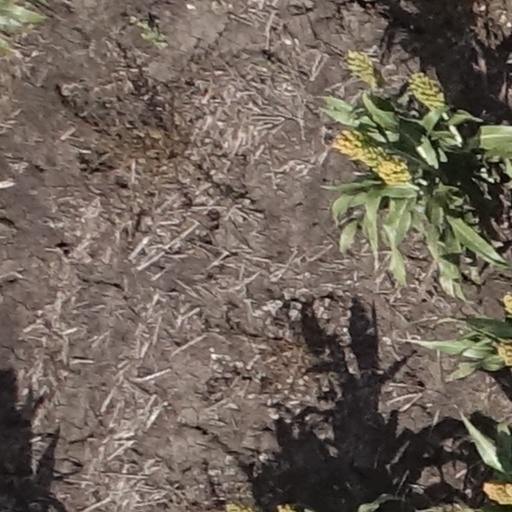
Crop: sorghum